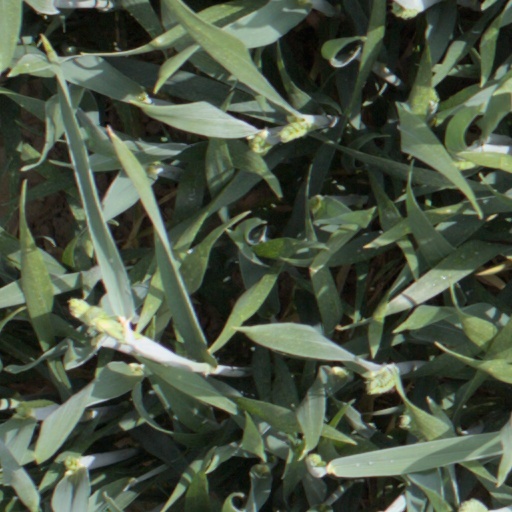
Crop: wheat